Keeps Gettin' Better

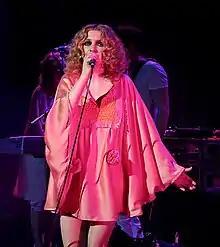
Critics compared "Keeps Gettin' Better" to works by Goldfrapp ("photo": Alison Goldfrapp, one member of the group).

"Keeps Gettin' Better" received generally mixed reviews from music critics. Chris Willman from "Entertainment Weekly" responded to the new additions of the compilation saying, "The singer has banished melisma and belting from these electronic confections, and her chops sound just as hot set on simmer." Nick Butler from Sputnikmusic positively received the song and "Dynamite" saying "Christina the pop singer is dead, long live Electro Christina". Nick Levine from Digital Spy called the song a "welcome change" from Aguilera's 2006 "Back to Basics" album, but stated that the song is not one of Aguilera's best singles. Fraser McAlpine from BBC wrote a mixed review for the song, recognizing Aguilera's maturity in the lyrics. However, he confessed that this could easily be a song by Pink, who might have made a better job of making it her own. Allmusic writer Stephen Thomas Erlewine said that the singer was instantly overshadowed by fellow singer Britney Spears, but "Keeps Gettin' Better" proves that no other teen pop singer of her era has a better track than Aguilera, concluding that if the new songs are any indication, the title of the hits compilation ["Keeps Gettin' Better: A Decade of Hits"] is no lie either.